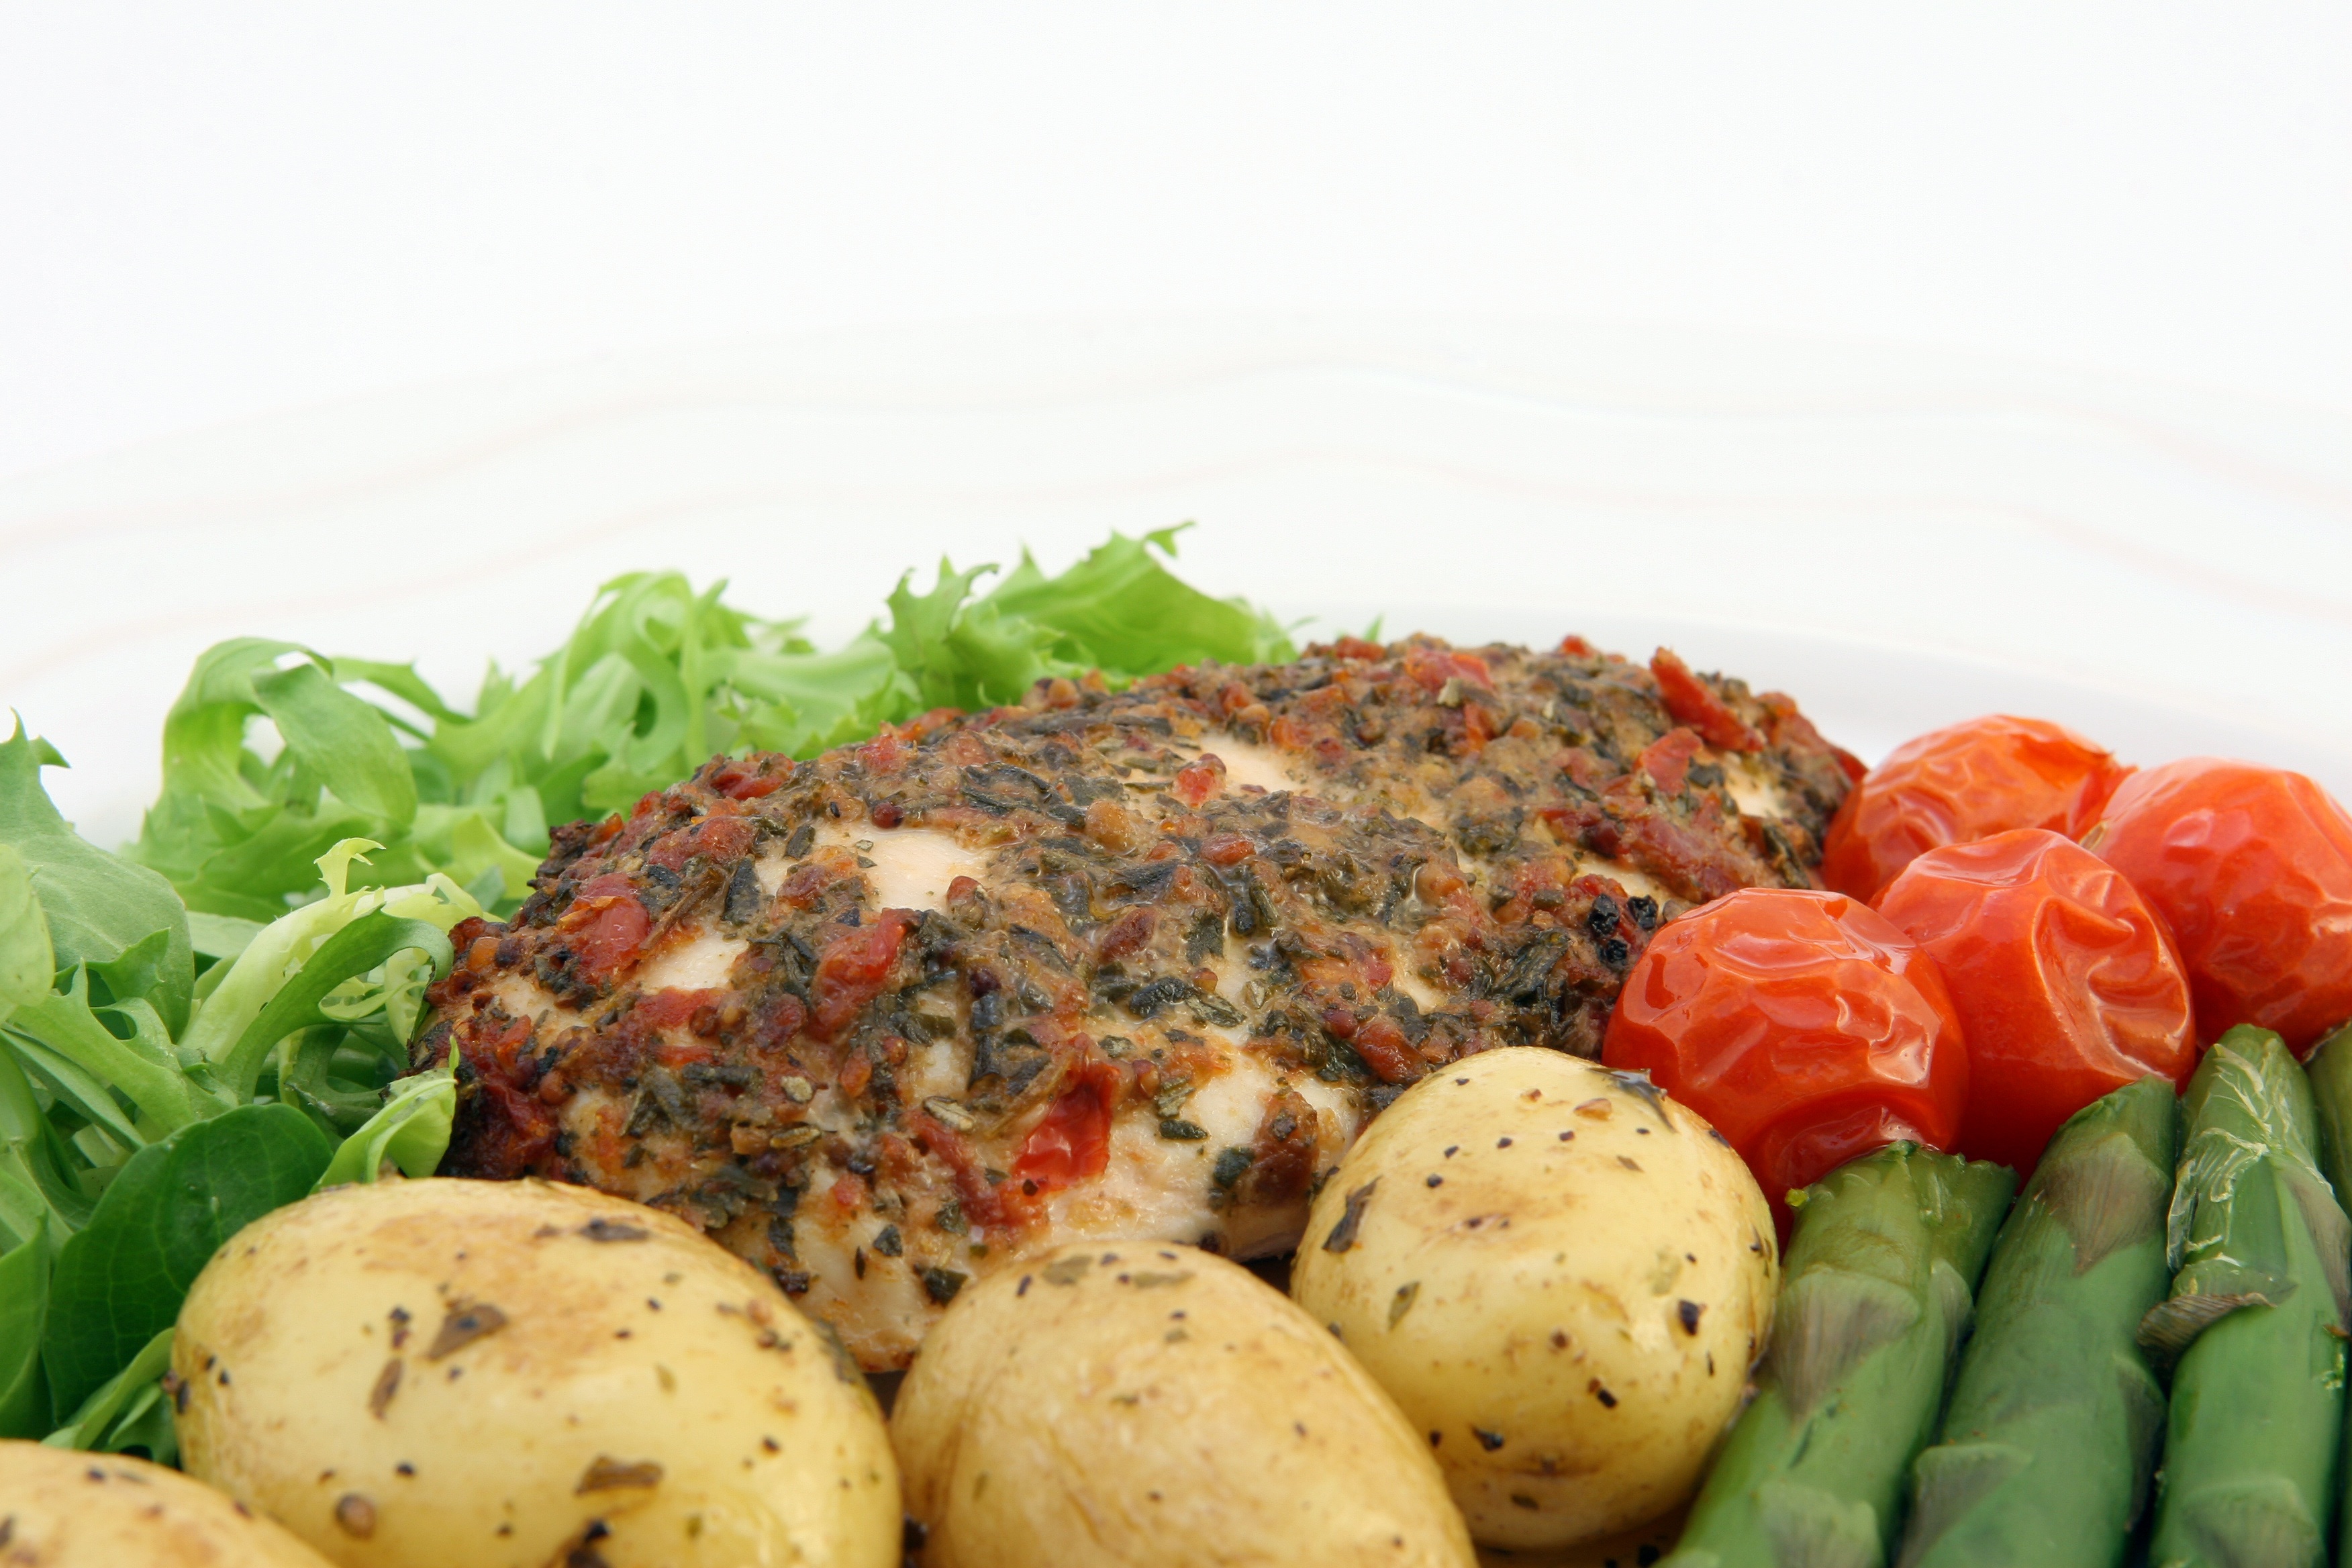
white, restaurant, isolated, dish, meal, food, salad, cooking, culinary, produce, vegetable, macro, plate, weight, fish, closeup, healthy, meat, lunch, cuisine, chicken, health, cookery, fitness, tomato, close up, calories, eating, garnish, nutrition, vegetables, dinner, tomatoes, vegan, vegetarian, fast, slim, catering, diet, asparagus, herbs, potatoes, hungry, copy space, protein, flowering plant, slimming, cholesterol, appetite, land plant, cellulite